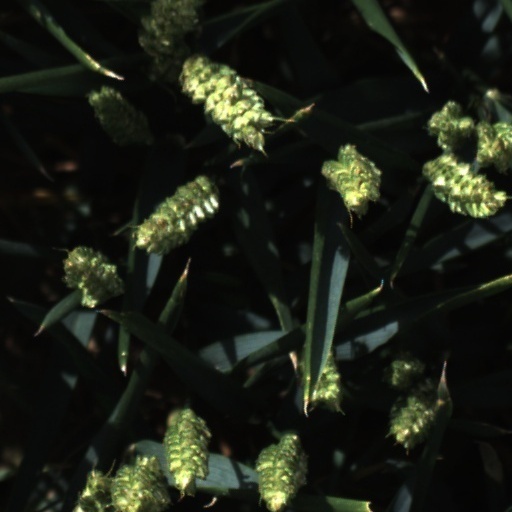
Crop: wheat